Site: brandenburg
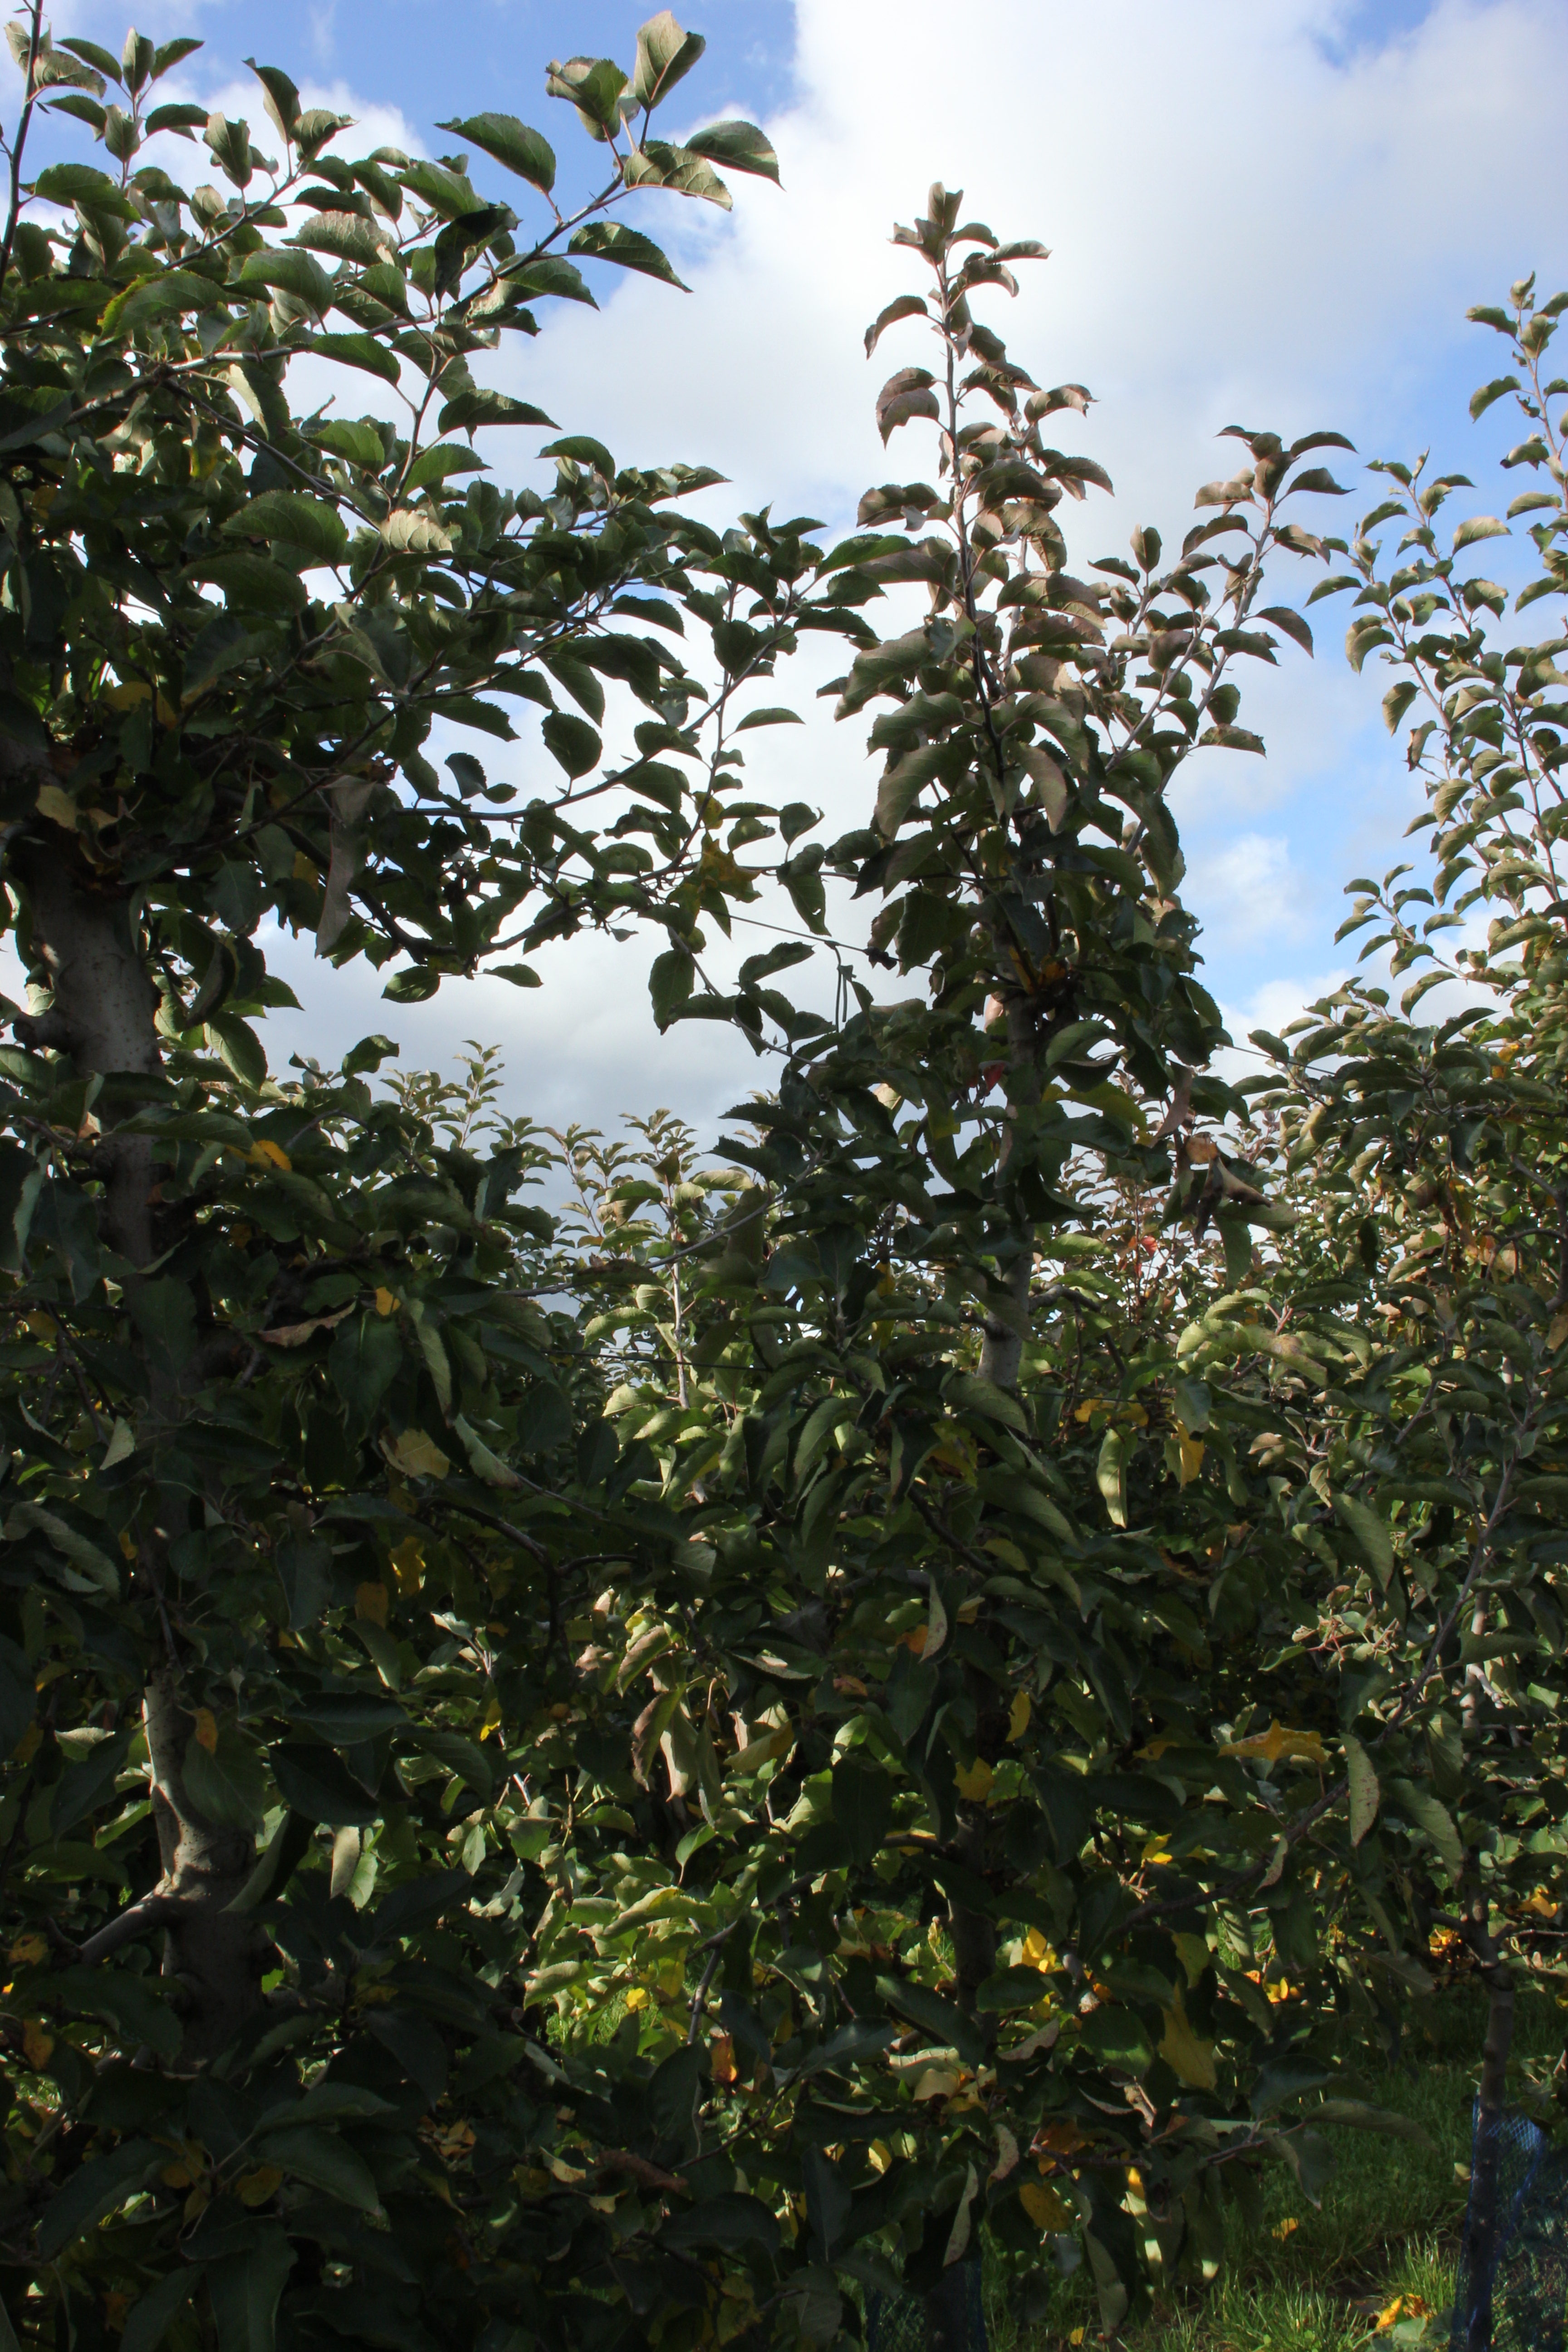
Growth stage (BBCH 91): Senescence, beginning of dormancy